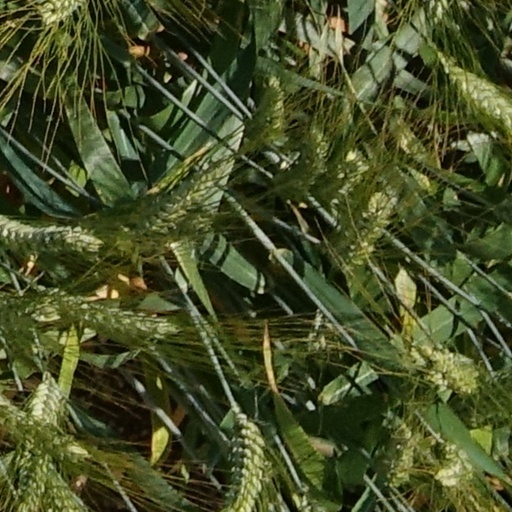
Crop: wheat